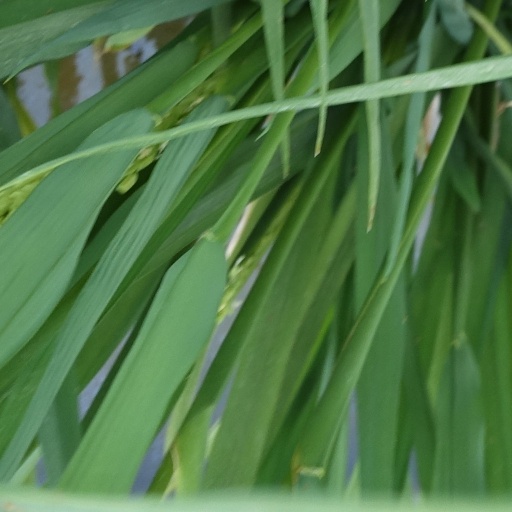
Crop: rice